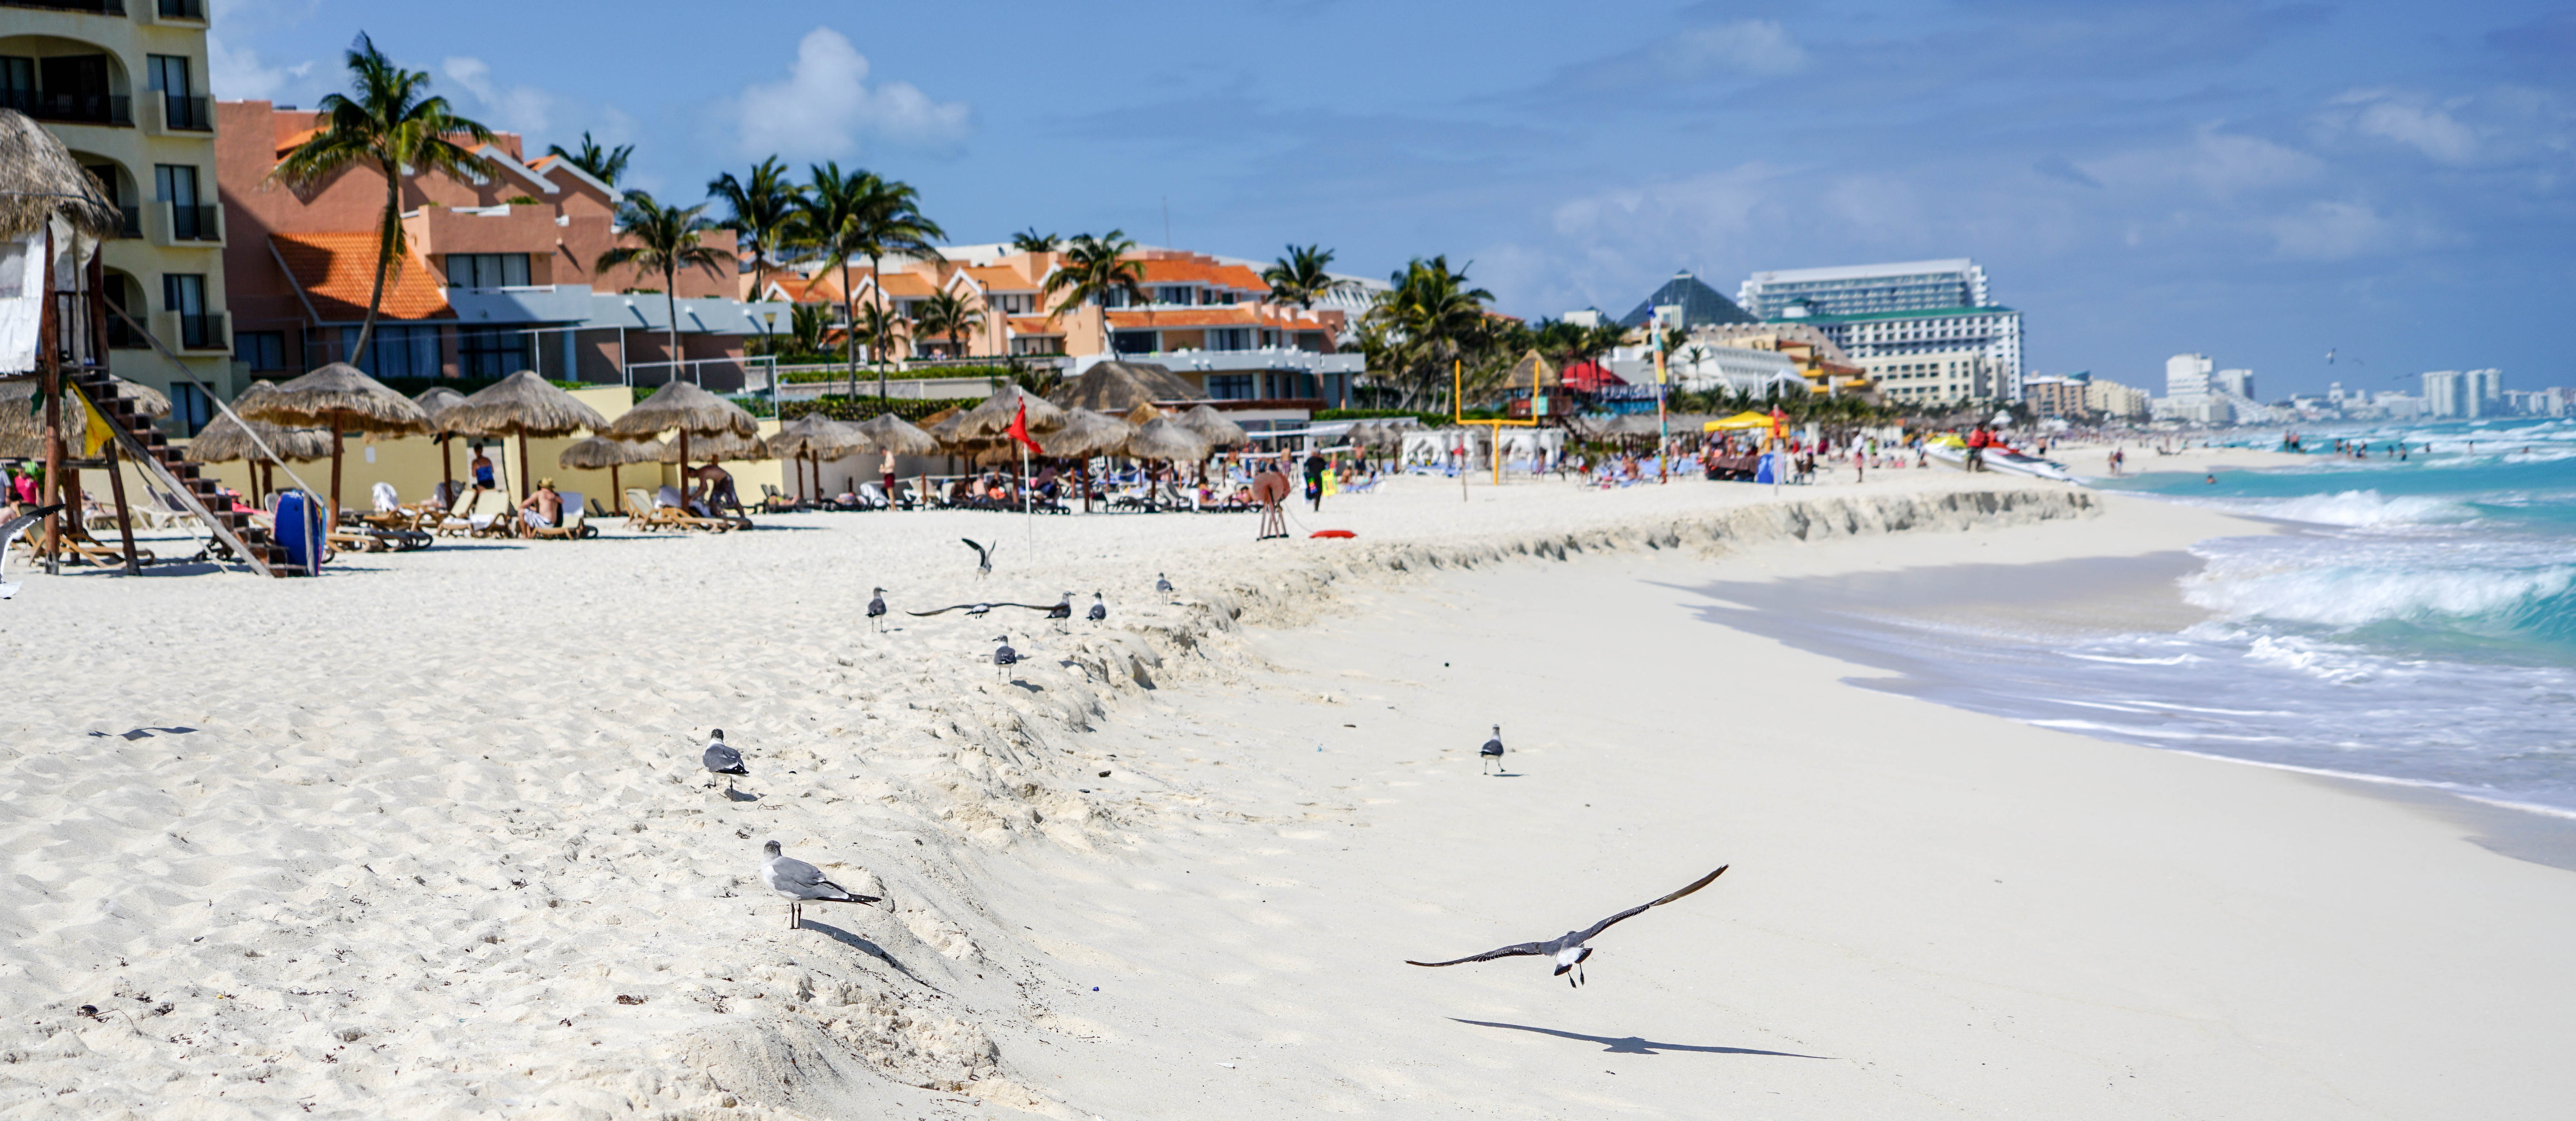
beach, sea, water, nature, outdoor, sand, ocean, cloud, sky, vacation, travel, tropical, holiday, blue, tourism, birds, waves, resort, mexico, cancun, tropical beach, geological phenomenon